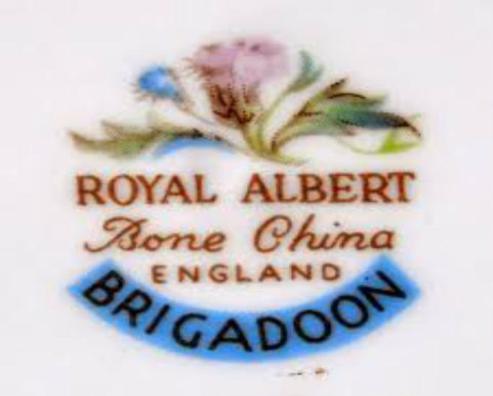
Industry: Necessities